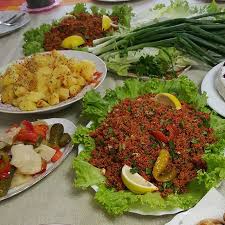
Yemek: kisir